Hellenic Radio

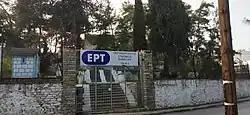
Headquarters of ERT Kavala

On weekdays from 7:00 to 10:00, the regional radio stations of the ERΤ network used to send a local news program, covering the individual station's broadcasting area. This was followed by a news program covering the larger region. During the afternoon hours, the stations broadcast an entertainment program, partly adopted from First, Second Programme and ERA Sport.